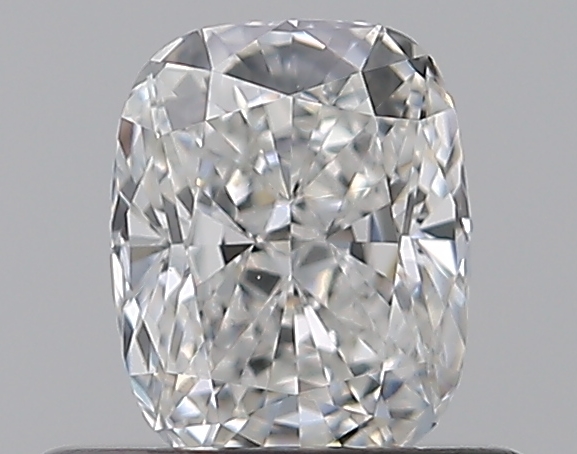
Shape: cushion
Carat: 0.52
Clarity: VVS2
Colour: F
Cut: EX
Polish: VG
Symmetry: VG
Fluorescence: F
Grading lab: GIA
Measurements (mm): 5.27 x 4.23 x 2.85